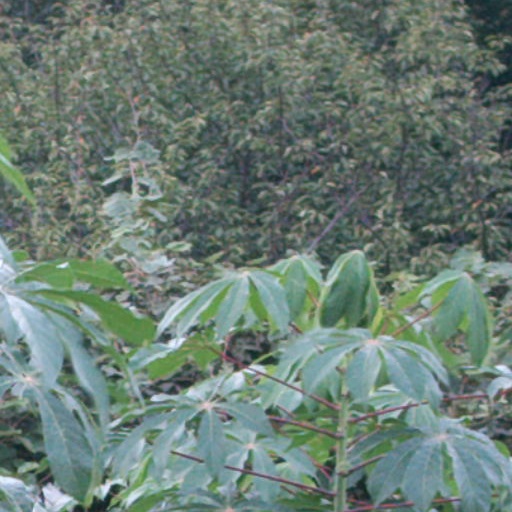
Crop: cassava